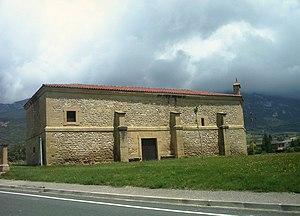
Samaniego est une commune d'Alava, dans la communauté autonome du Pays basque en Espagne.